Female hysteria

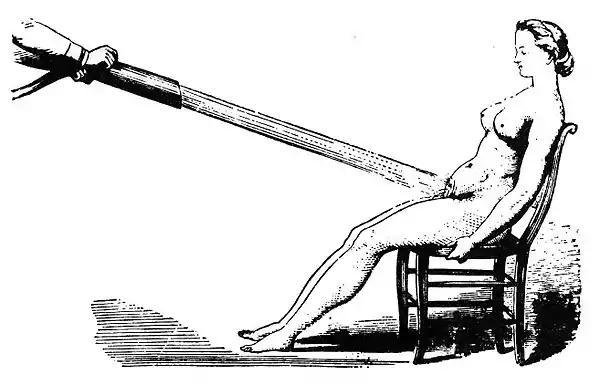
Water massages as a treatment for hysteria

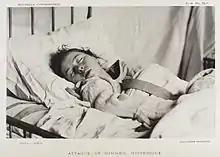
Female patient with sleep hysteria

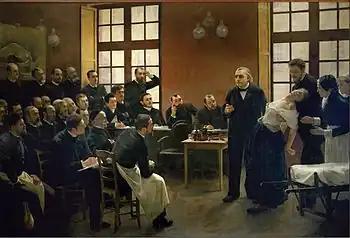
"A Clinical Lesson at the Salpêtrière" (1887), depicting Jean-Martin Charcot showing the hysteria patient Marie Wittman

The history of hysteria diagnoses can be traced to ancient times. Dating back to 1900 BC in ancient Egypt, the first descriptions of hysteria within the female body were found recorded on the Kahun Papyri. In this culture, the womb was thought capable of affecting much of the rest of the body, but "there is no warrant for the fanciful view that the ancient Egyptians believed that a variety of bodily complaints were due to an animate, wandering womb". In this time, the medical issue of uterine prolapse was also known.